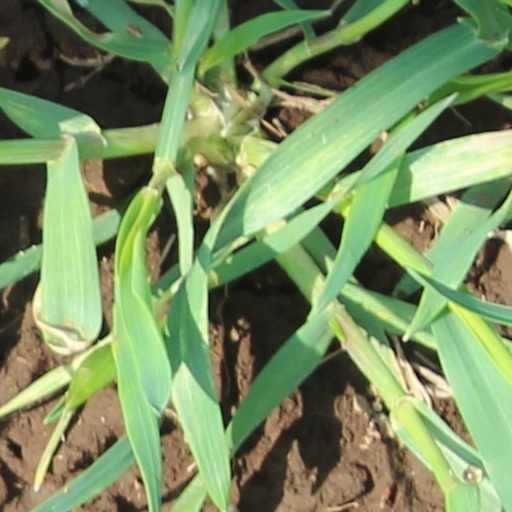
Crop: wheat